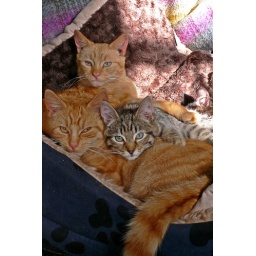
typical cats - get a new bed for the dog and they all pile in